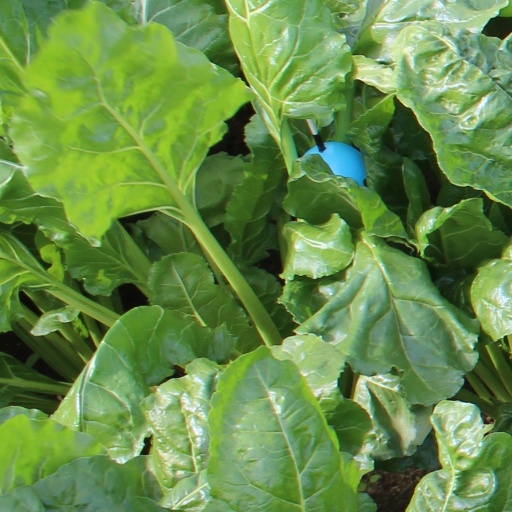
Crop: sugar beet